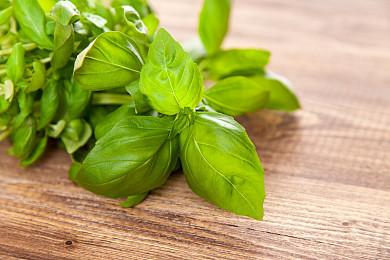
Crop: unknown
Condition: basil